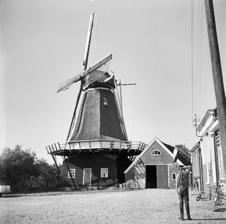
Building: De Vrouwbuurstermolen
Country: Netherlands
Year built: 1862
Historic building in the Netherlands De Vrouwbuurstermolen, Vrouwenparochie De Vrouwbuurstermolen, June 1968 Origin Mill name De Vrouwbuurstermolen Mill location Middelweg 6, 9077 SB, Vrouwenparochie Coordinates 53°16′51″N 5°43′18″E / 53.28076°N 5.72153°E / 53.28076; 5.72153 Operator(s) Stichting De Vrouwbuurstermolen Year built 1862 Information Purpose Corn mill , formerly also a pearl barley mill Type Smock mill Storeys Two storey smock Base storeys Two storey base Smock sides Eight sides No. of sails Four sails Type of sails Common sails Windshaft Cast iron Winding Tailpole and winch No. of pairs of millstones Two pairs Size of millstones 1.50 metres (4 ft 11 in) De Vrouwbuurstermolen is a smock mill in Vrouwenparochie , Friesland , Netherlands which was built in 1862 and is in working order. The mill is listed as a Rijksmonument . History Little is known of the early history of the mill. A mill stood here in 1570. It was almost certainly a post mill . A rye mill was marked on a map dated 1832. This was a smock mill . De Vrouwbuurstermolen was built on the base of this mill in 1862. The mill was owned by Johannes Jans van der Ley in 1869. The mill was then a corn and pearl barley mill. The mill worked until 1954. At that time, it was fitted with a secondhand pair of sails with leading edges on the Dekker system . These sails were shorter than the other pair, having been acquired secondhand from a demolished drainage mill. They had a span of less than 19.00 metres (62 ft 4 in). In 1962, a society was formed to restore the mill. Restoration took place from 1963 to 1967. The mill gas worked regularly since then. A further restoration in 2007 saw the mill fitted with a sprinkler system in case of fire. The mill is listed as a Rijksmonument , No. 9526. Description For an explanation of the various items of machinery, see Mill machinery . De Vrouwbuurstermolen is what the Dutch describe as a "Stellingmolen". It is a smock mill on a wooden base. The stage is 4.90 metres (16 ft 1 in) above ground level. The smock and cap are thatched . The mill is winded by tailpole and winch. The sails are Common sails . They have a span of  20.60 metres (67 ft 7 in). The sails are carried on a cast-iron windshaft . The windshaft also carries the wooden brake wheel , which has 56 cogs. This drives the wallower (29 cogs) at  the top of the upright shaft . At the bottom of the upright shaft is the great spur wheel , which has 88 cogs. The great spur wheel drives two pair of French Burr millstones via lantern pinion stone nuts which have 22 staves each. Both pairs of millstones are 1.50 metres (4 ft 11 in) diameter. Millers Johannes Jans van der Ley (1869- ) References for above:- Public access De Vrouwbuurstermolen is open to the public on  the first Saturday in the month between 09:00 and 12:00, or by appointment. References